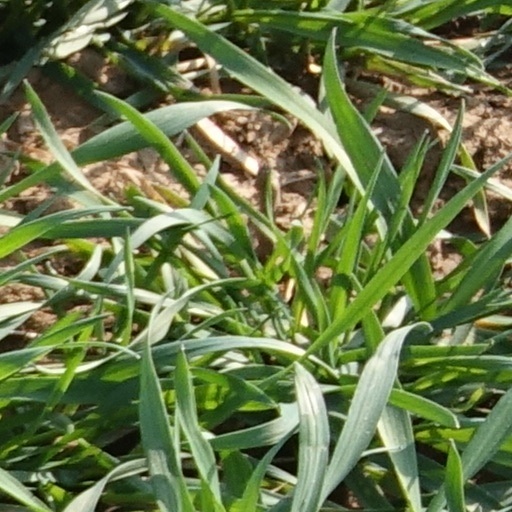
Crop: wheat